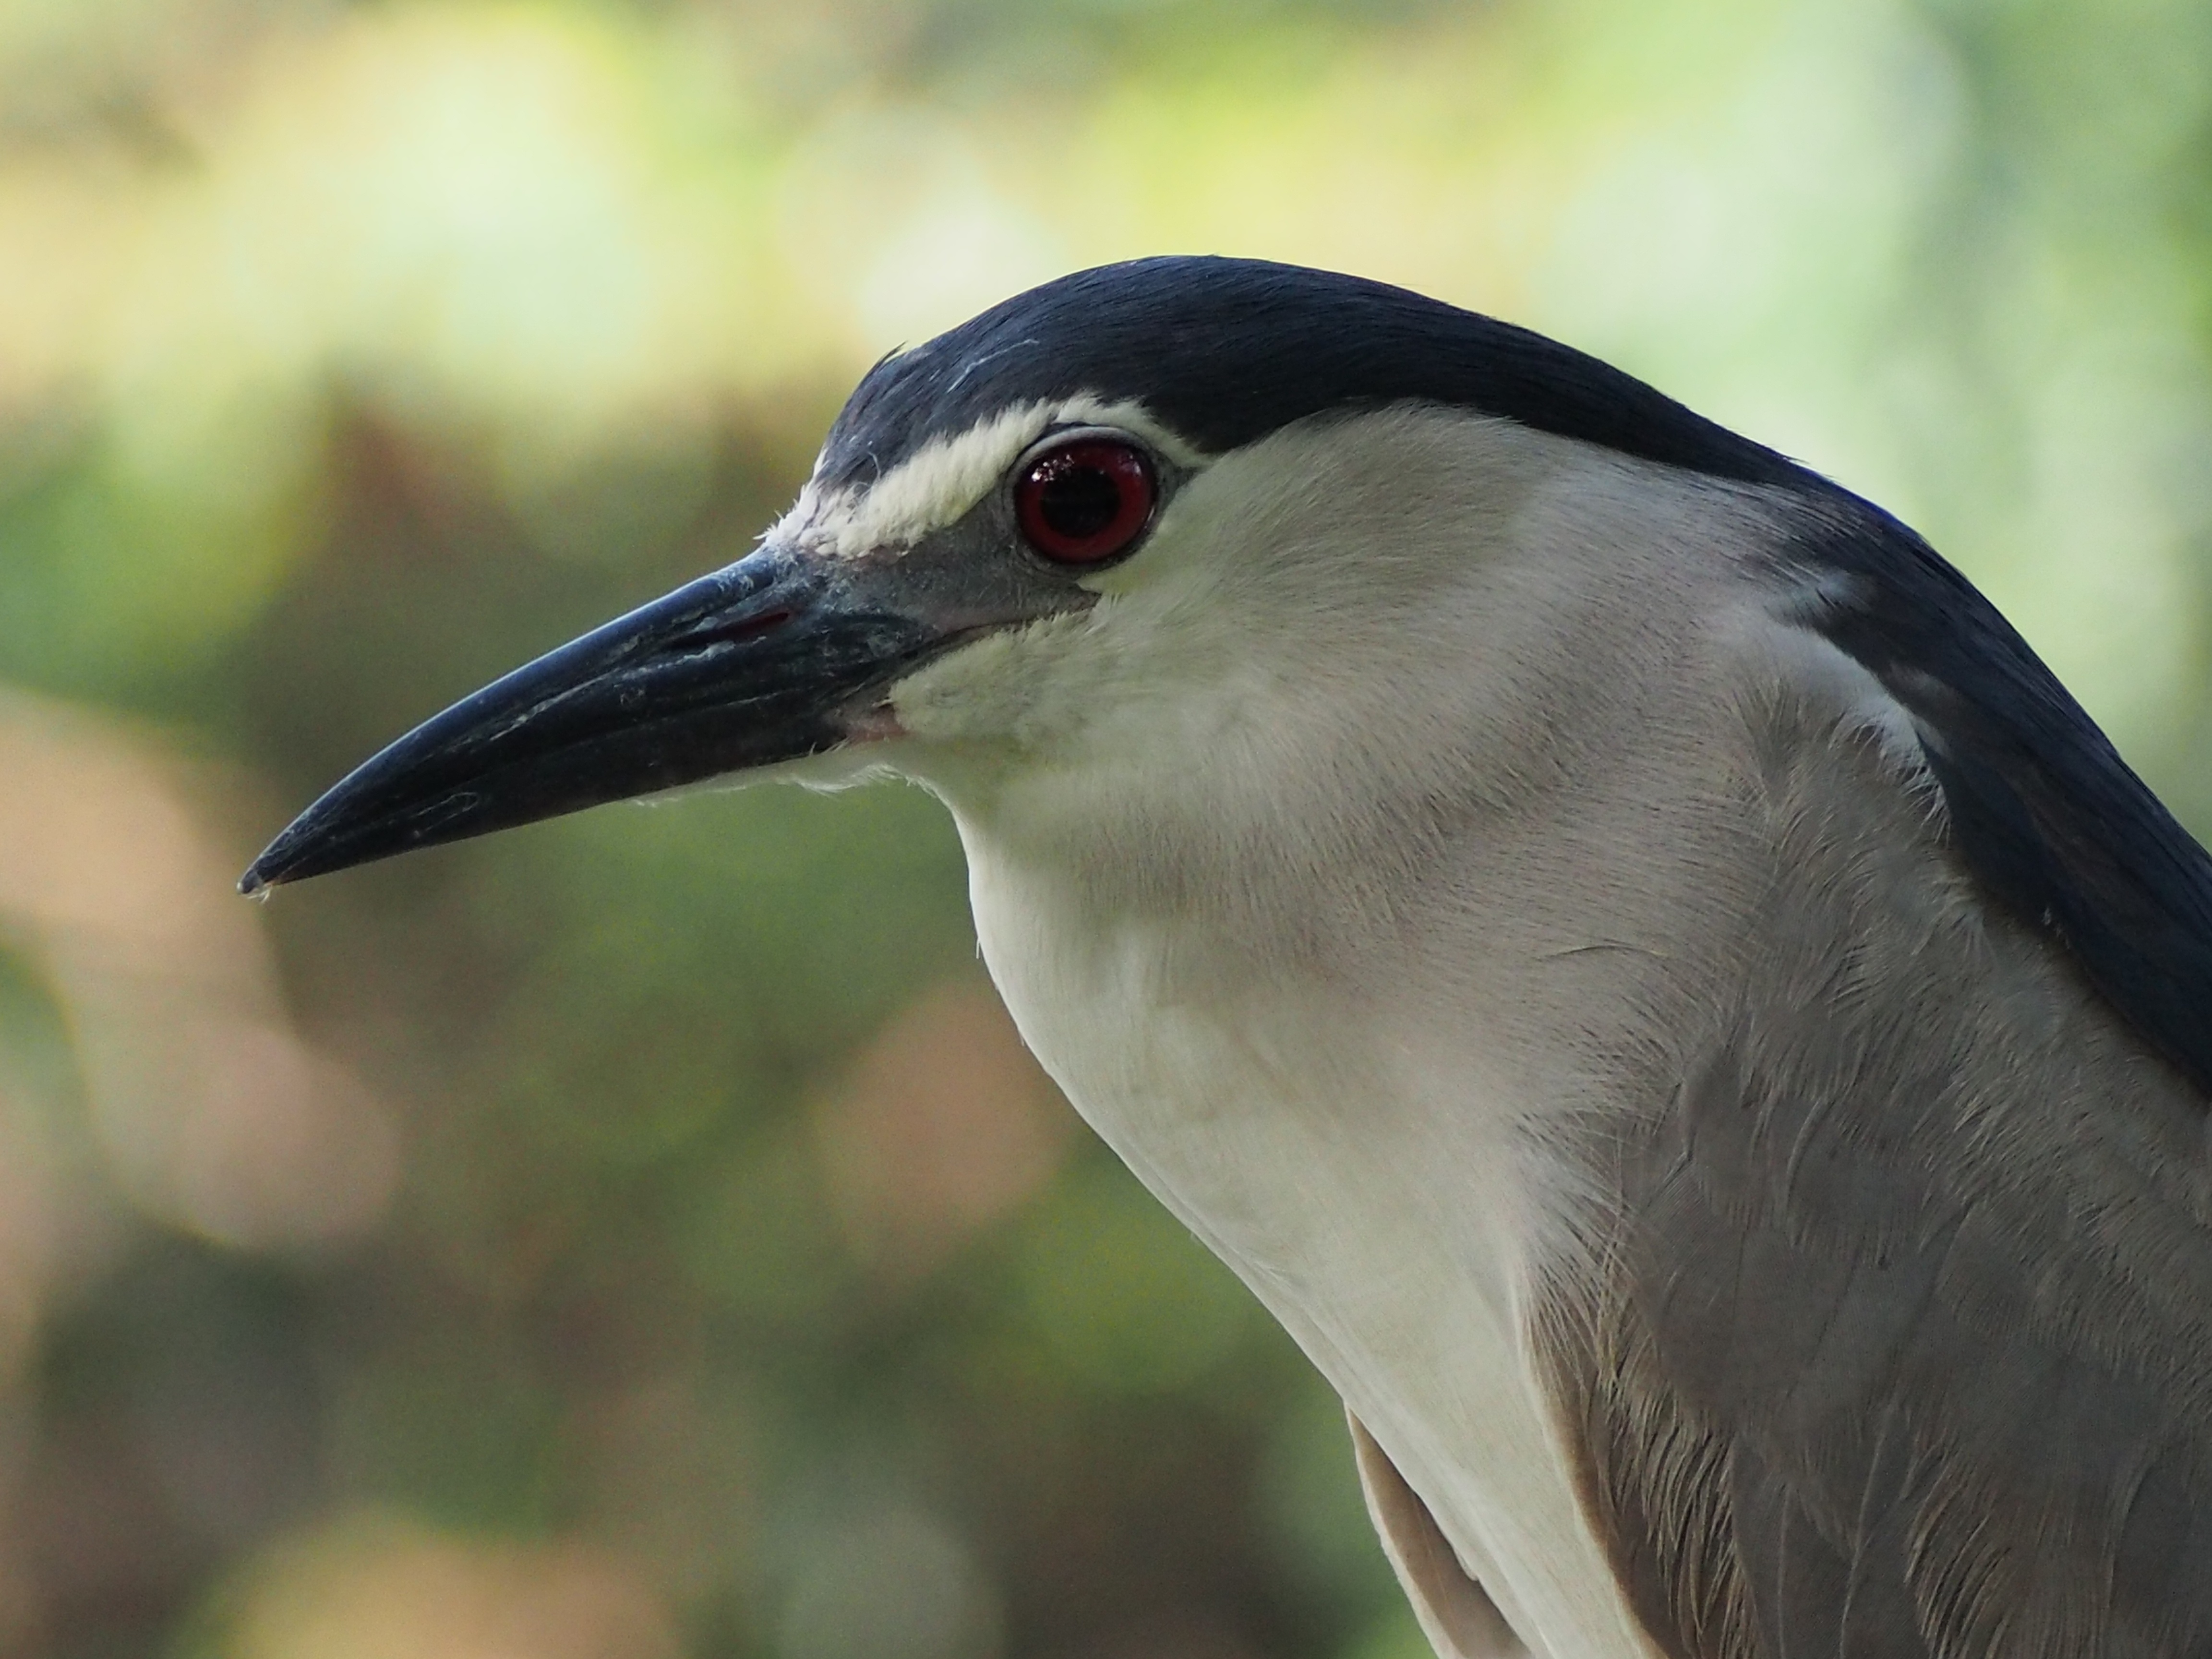
nature, bird, wing, night, wildlife, food, beak, fauna, note, close up, vertebrate, shorebird, animal portraits